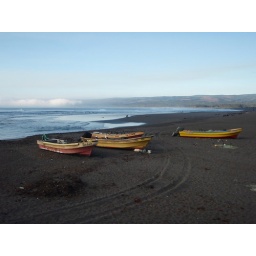
Fishing boats pulled in at the beach......amazing cloud rolling in along the coast in the distance.